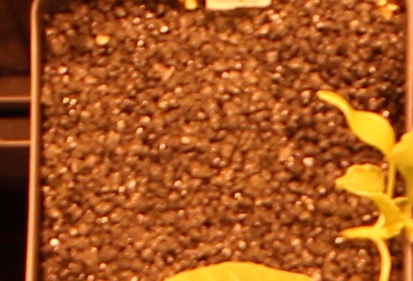
Label: Sugar beet